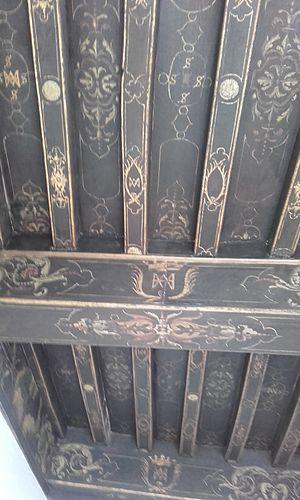
Plafond à poutres apparentes décorées de peintures situé (premier étage du pavillon de droite). Classé par arrêté du 12 septembre 1921
Le château Marie est un édifice de la commune de Vitré, dans le département d’Ille-et-Vilaine en région Bretagne.